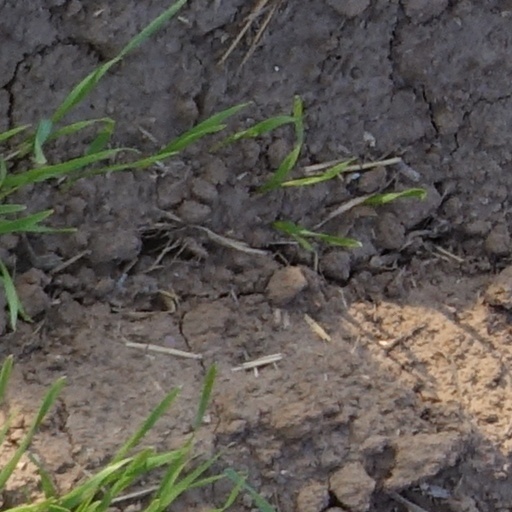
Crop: wheat